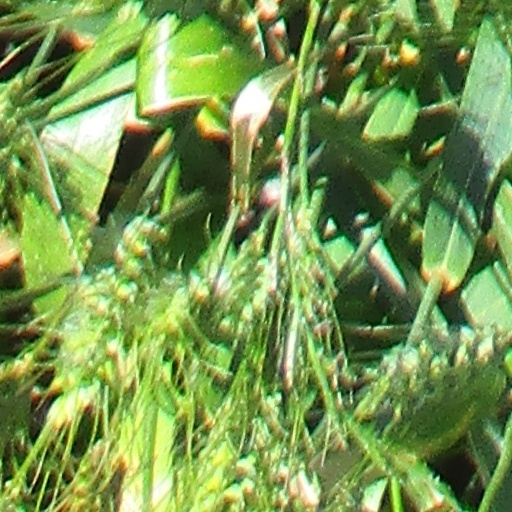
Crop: wheat